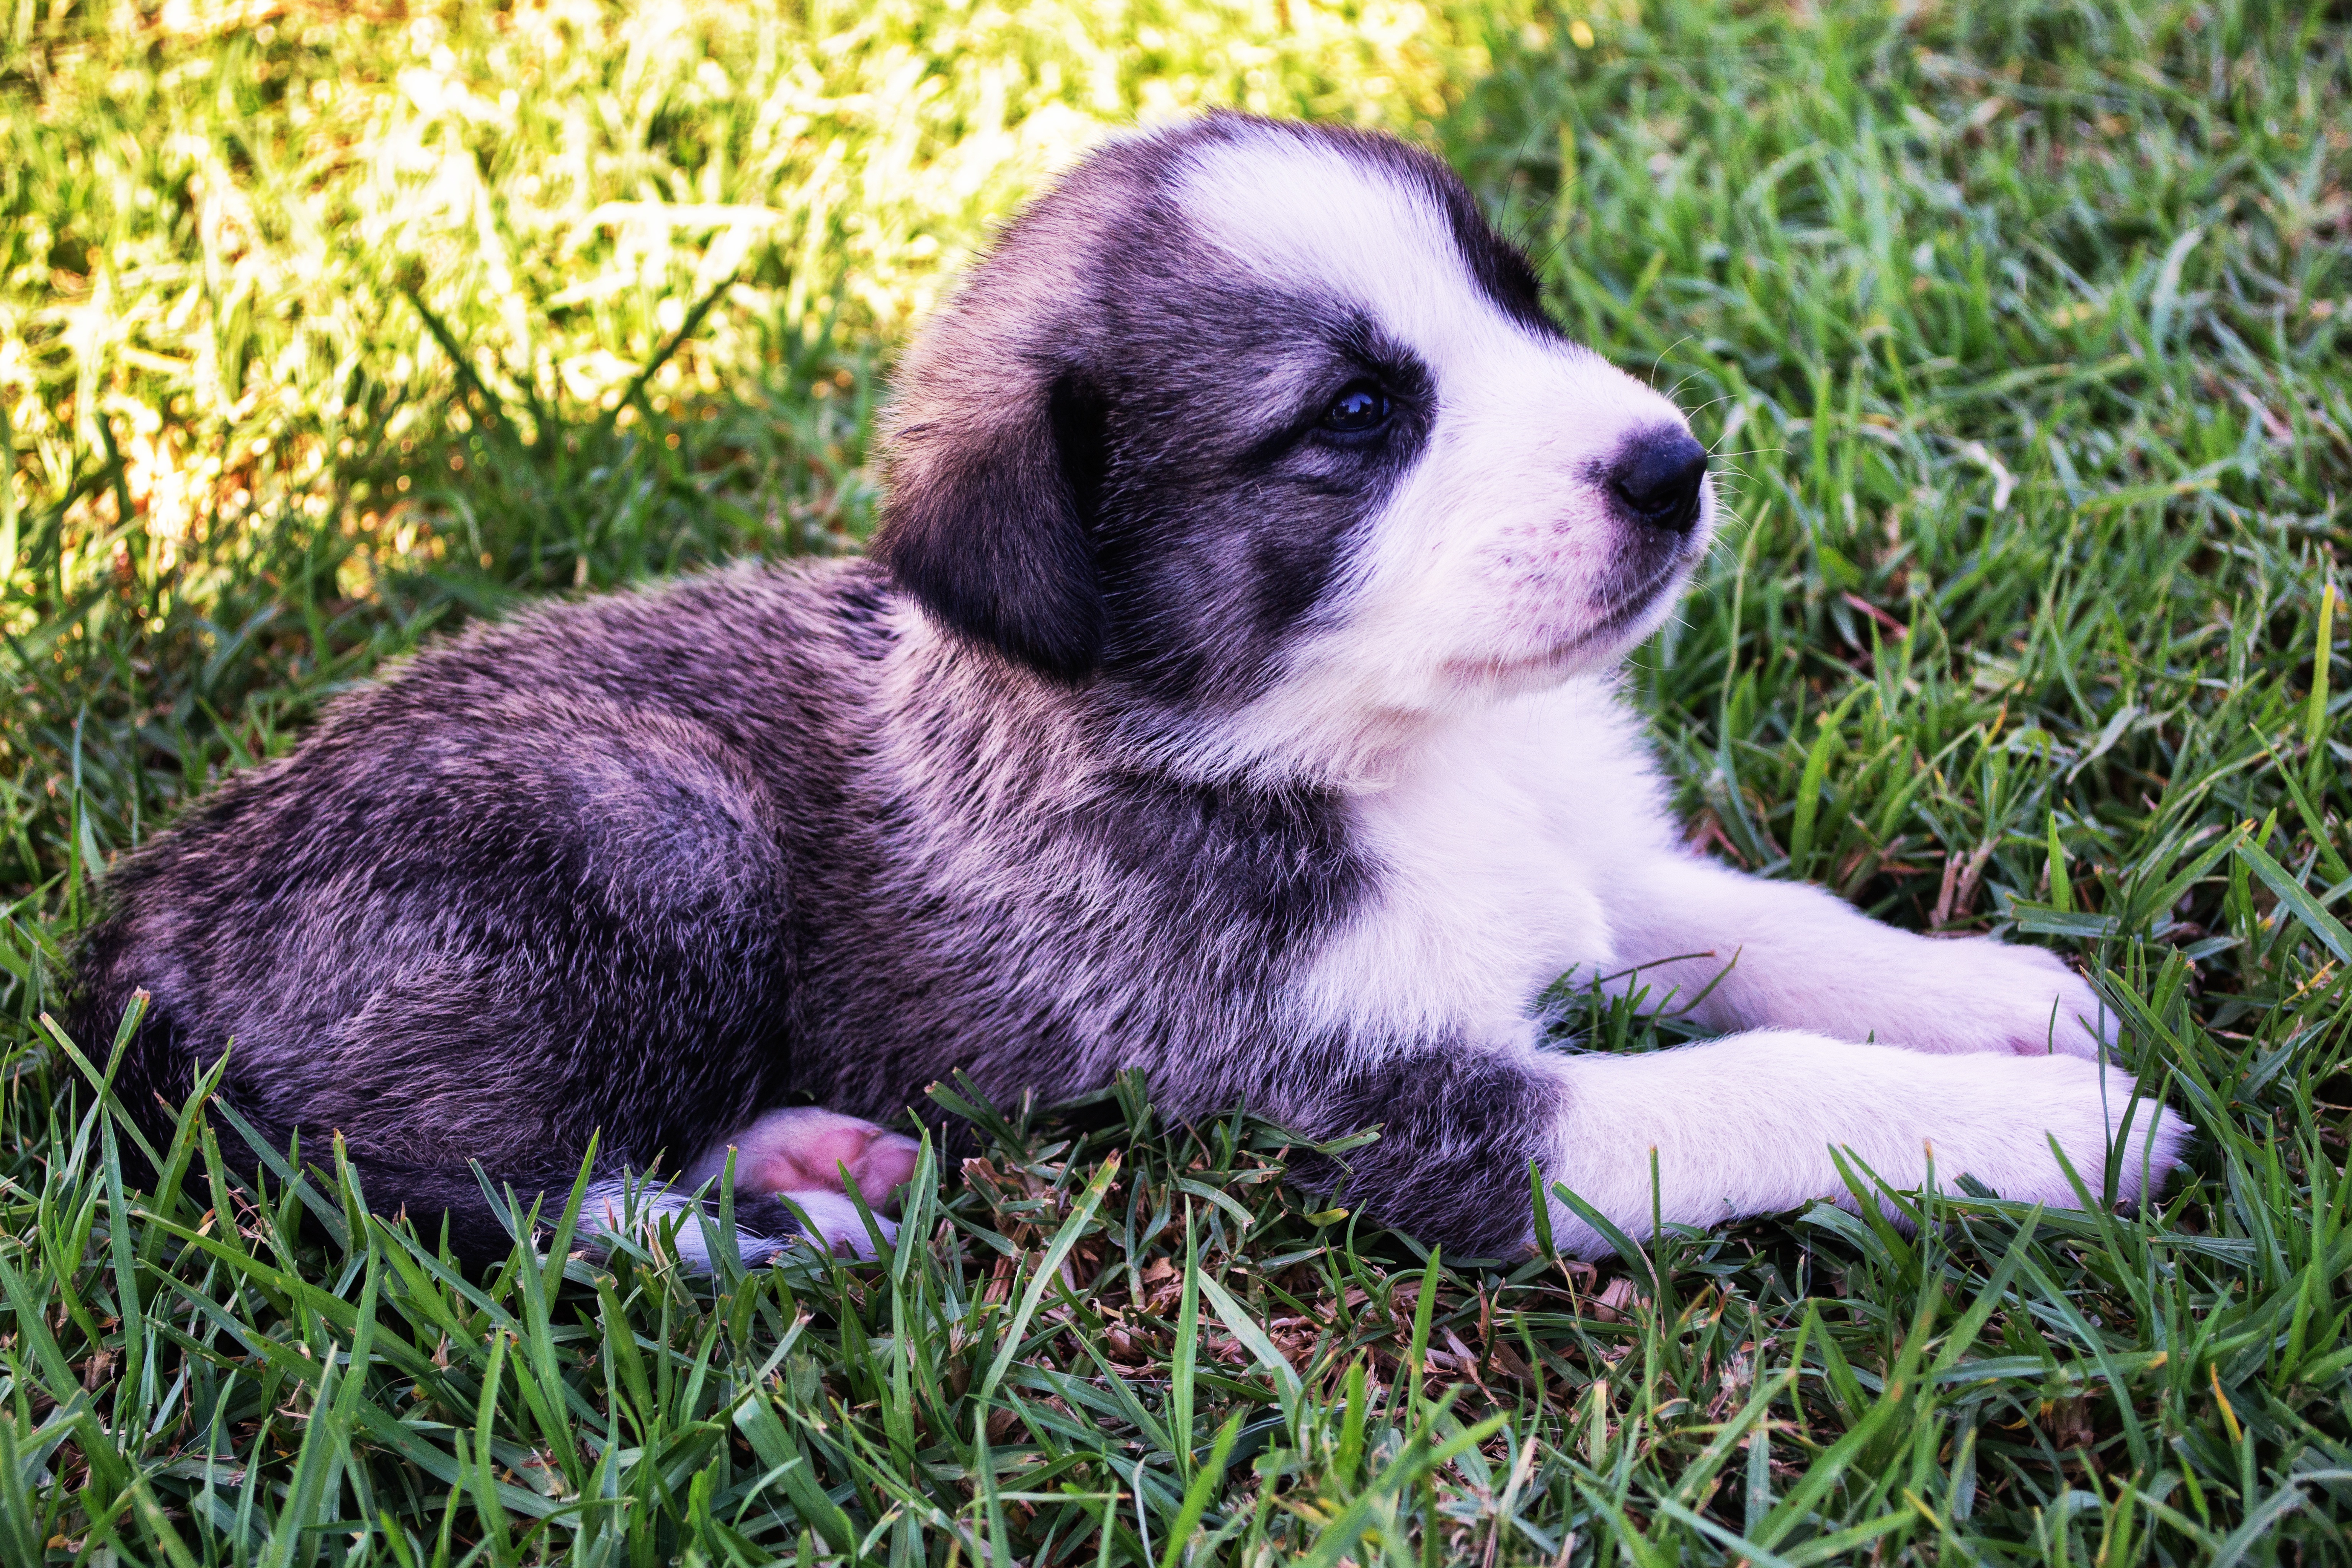
hair, white, puppy, dog, animal, cute, canine, looking, love, pet, fur, portrait, small, brown, mammal, friendship, black, friend, shepherd, fun, happy, ears, vertebrate, funny, domestic, adorable, dog breed, doggy, pedigree, cute dog, dog like mammal, carnivoran, dog breed group